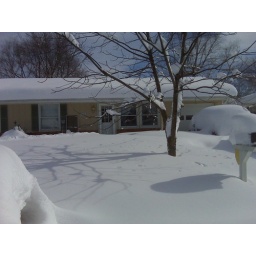
Snowed in house from the street